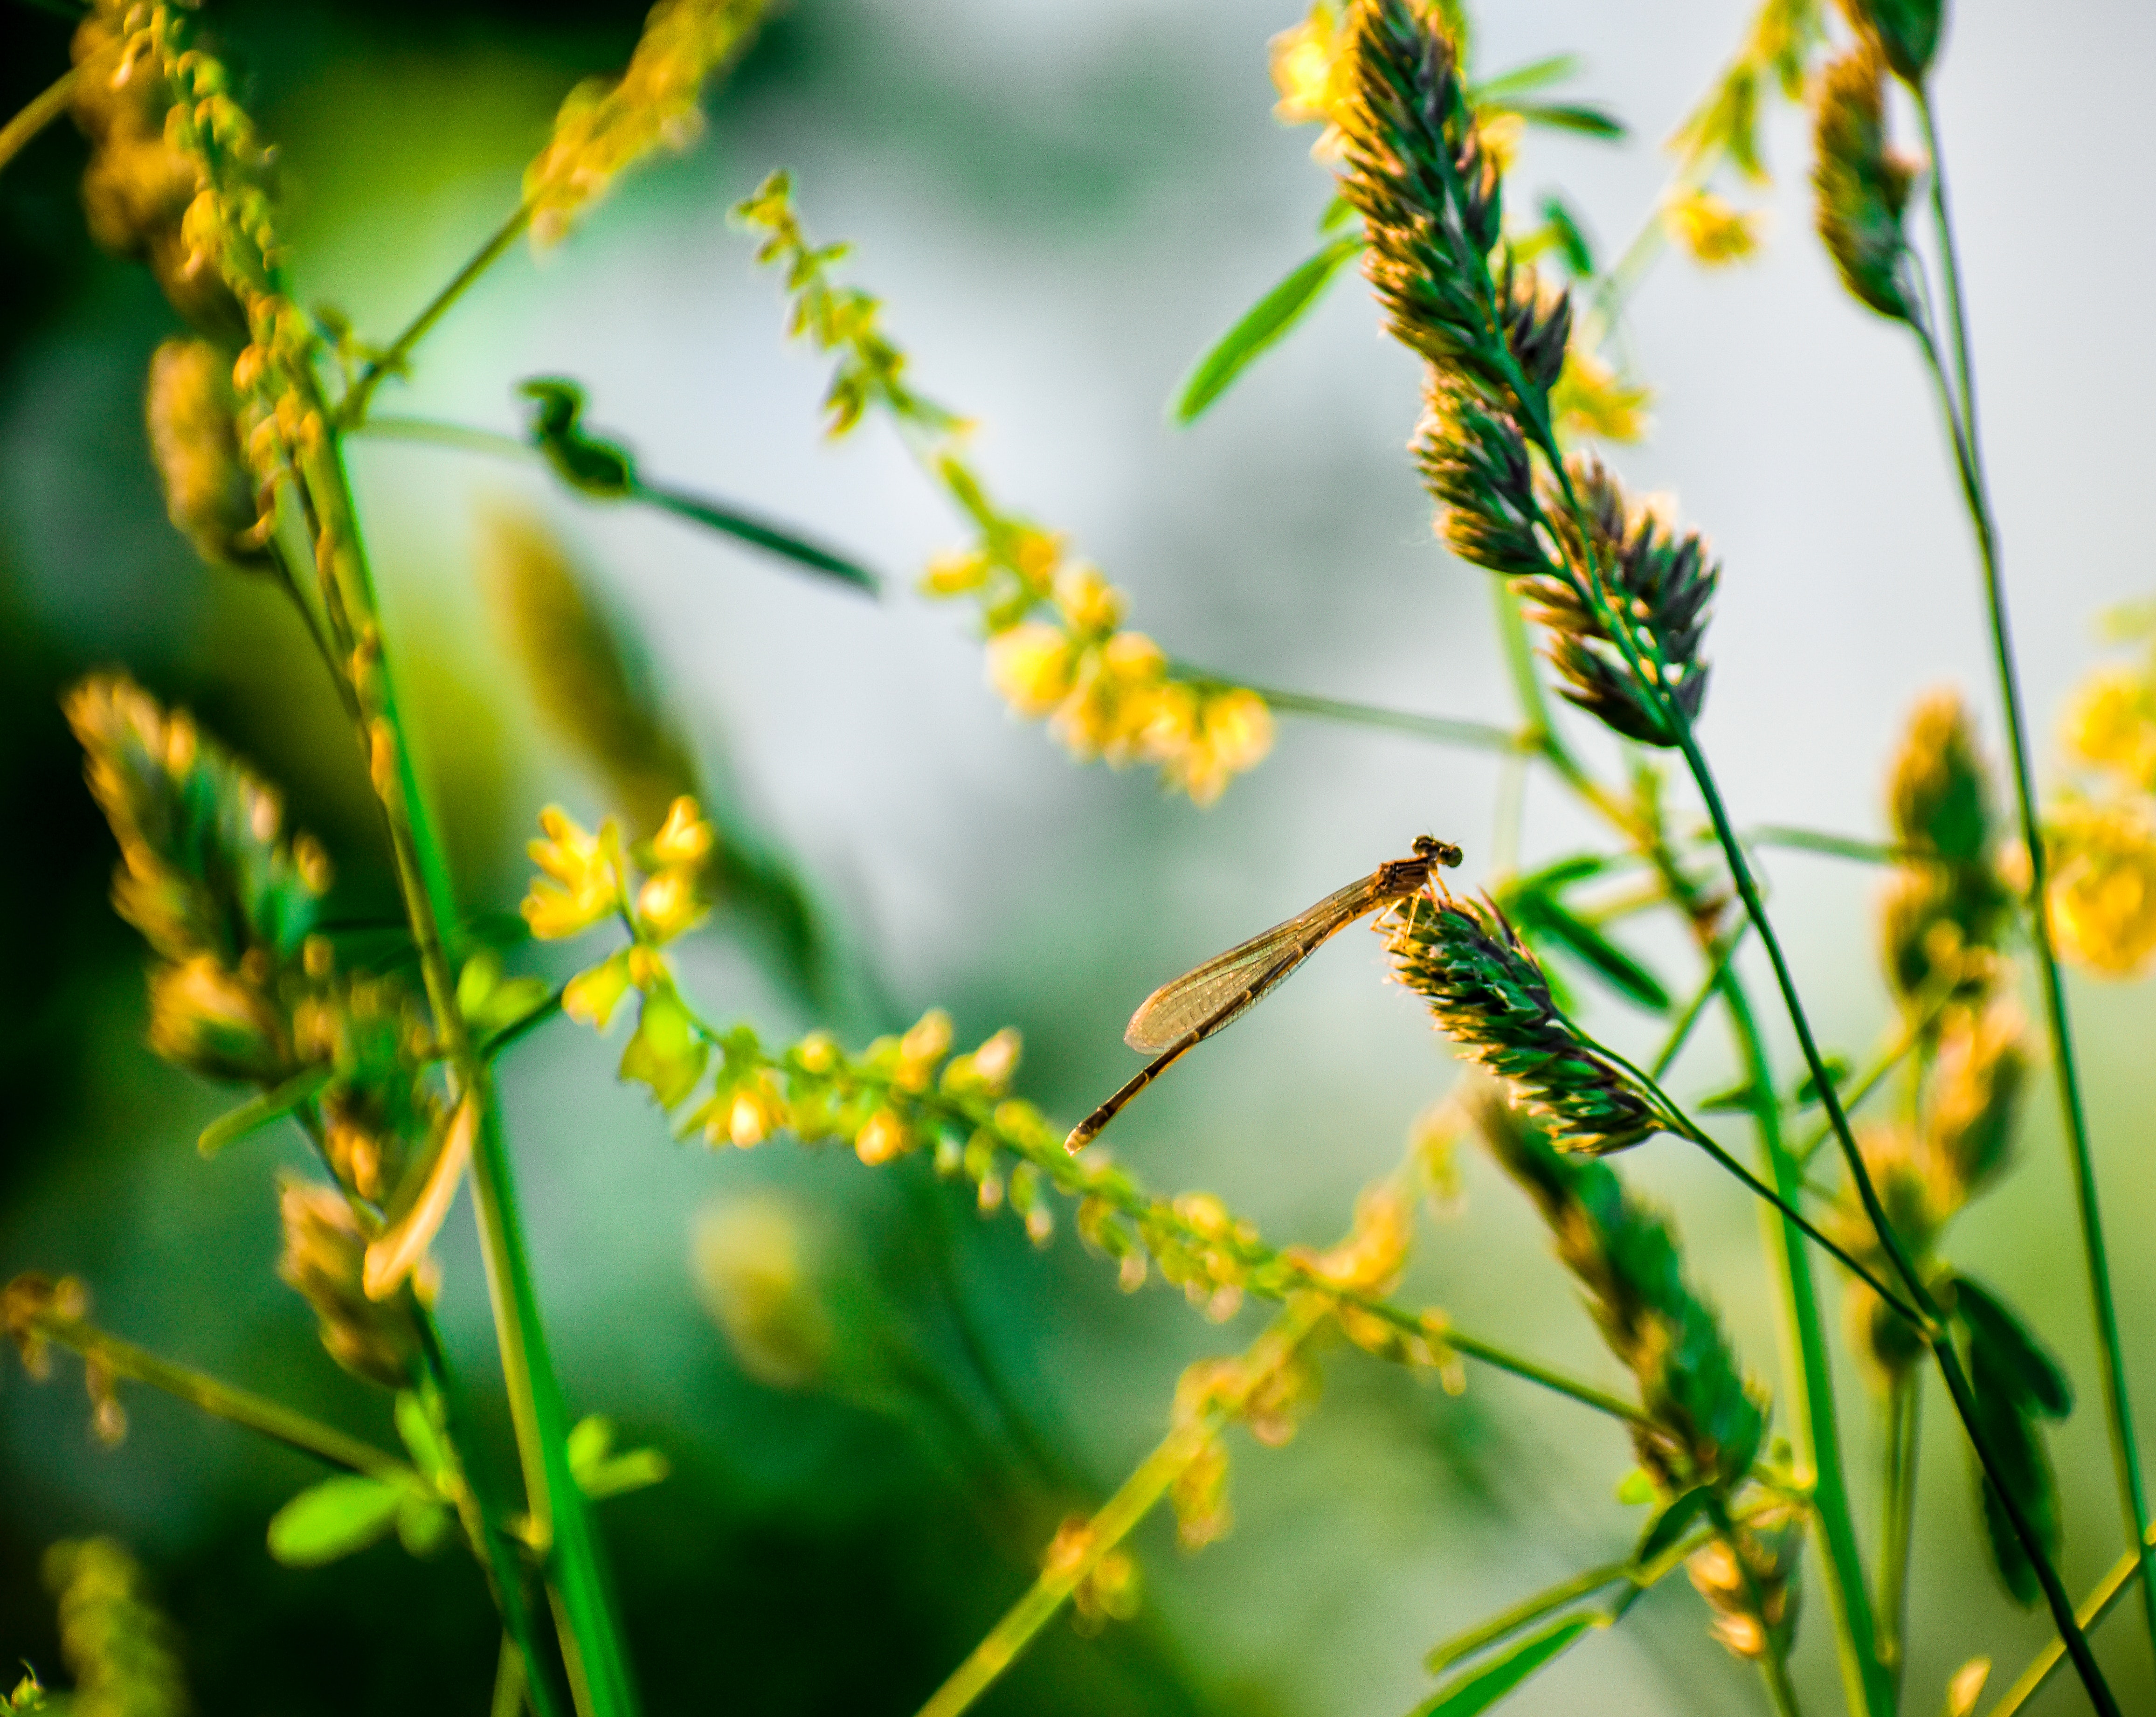
yellow, green, flower, plant, grass, grass family, yellow sweet clover, organism, flowering plant, goldenrod, macro photography, wildflower, plant stem, pollen